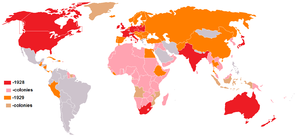
Le procès de Nuremberg intenté par les puissances alliées contre 24 des principaux responsables du Troisième Reich, accusés de complot, crimes contre la paix, crimes de guerre et crimes contre l'humanité, se tient du 20 novembre 1945 au 1ᵉʳ octobre 1946 dans le Palais de justice de Nuremberg et constitue la première mise en œuvre d'une juridiction pénale internationale.